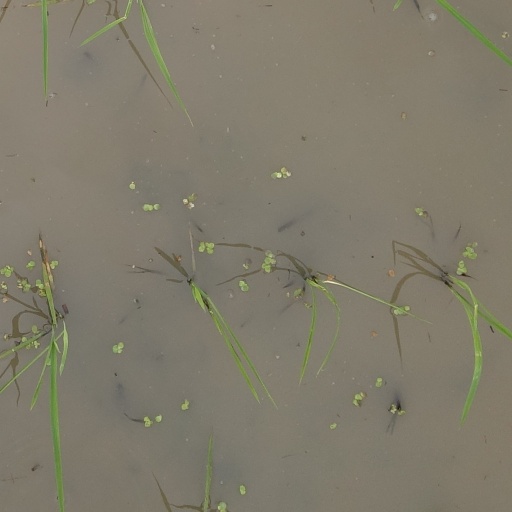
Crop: rice